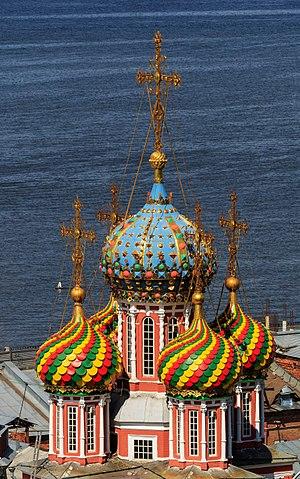
L'église de la Nativité-de-la-Vierge, mieux connu sous le nom de la Nativité ou Stroganov est une église orthodoxe russe, situé à la rue Rojdestvenskaïa à Nijni Novgorod. Elle a été construite en 1696-1719 sur les moyens du marchand Grigori Stroganov. C'est l'un des meilleurs exemples de style Stroganov, il a le statut de monument d'architecture d'importance fédérale.